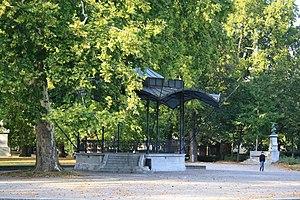
Un gazébo désigne un belvédère ou pavillon de jardin ayant pour caractéristique principale de permettre de voir sans être remarqué.
Le parc Platzspitz est un parc zurichois situé à côté du Musée national suisse.
Les expositions nationales suisses sont des expositions ayant lieu tous les vingt-cinq ans environ en Suisse.